John Runciman

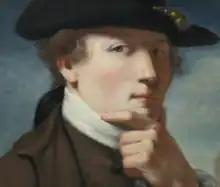
John Runciman self portrait 1767

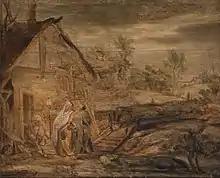
John Runciman, "Mary and Joseph Outside the Inn"

John Runciman (1744 – 1768 or 1769) was a Scottish painter known for Biblical and literary scenes. His works include "Flight into Egypt" and "King Lear in the Storm", both in the National Gallery of Scotland.